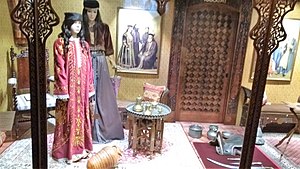
Krim-karaittere
Udstilling med Krim-karaittere i traditionel  klædedragt.
"Krim-karaitter, også kendt som karaim og qarayer, er et trossamfund af etnisk tyrkiske tilhængere af karaitisk jødedom i Østeuropa. ""Qaray"" er det latinske alfabets stavemåde af karaim-navnet, ""къарай"", mens ""karaim"" er det russiske, ukrainske, litauiske og polske navn for trossamfundet. Fra oprindeligt at have været centreret på Krim etablerede karaitterne samfund i Litauen og andre steder i Europa fra slutningen af middelalderen.